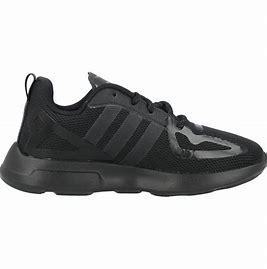
Brand: Adidas
Model: ZX 2K Flux